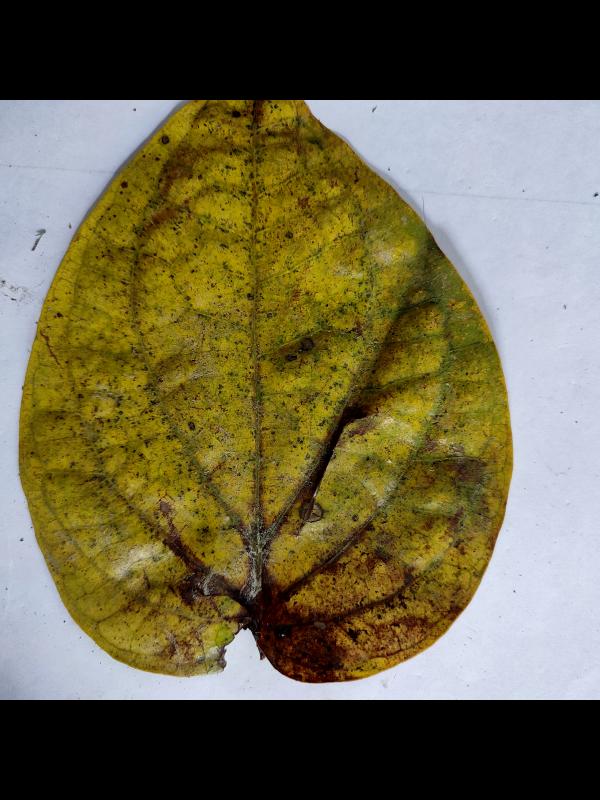
Label: Dried_Leaf